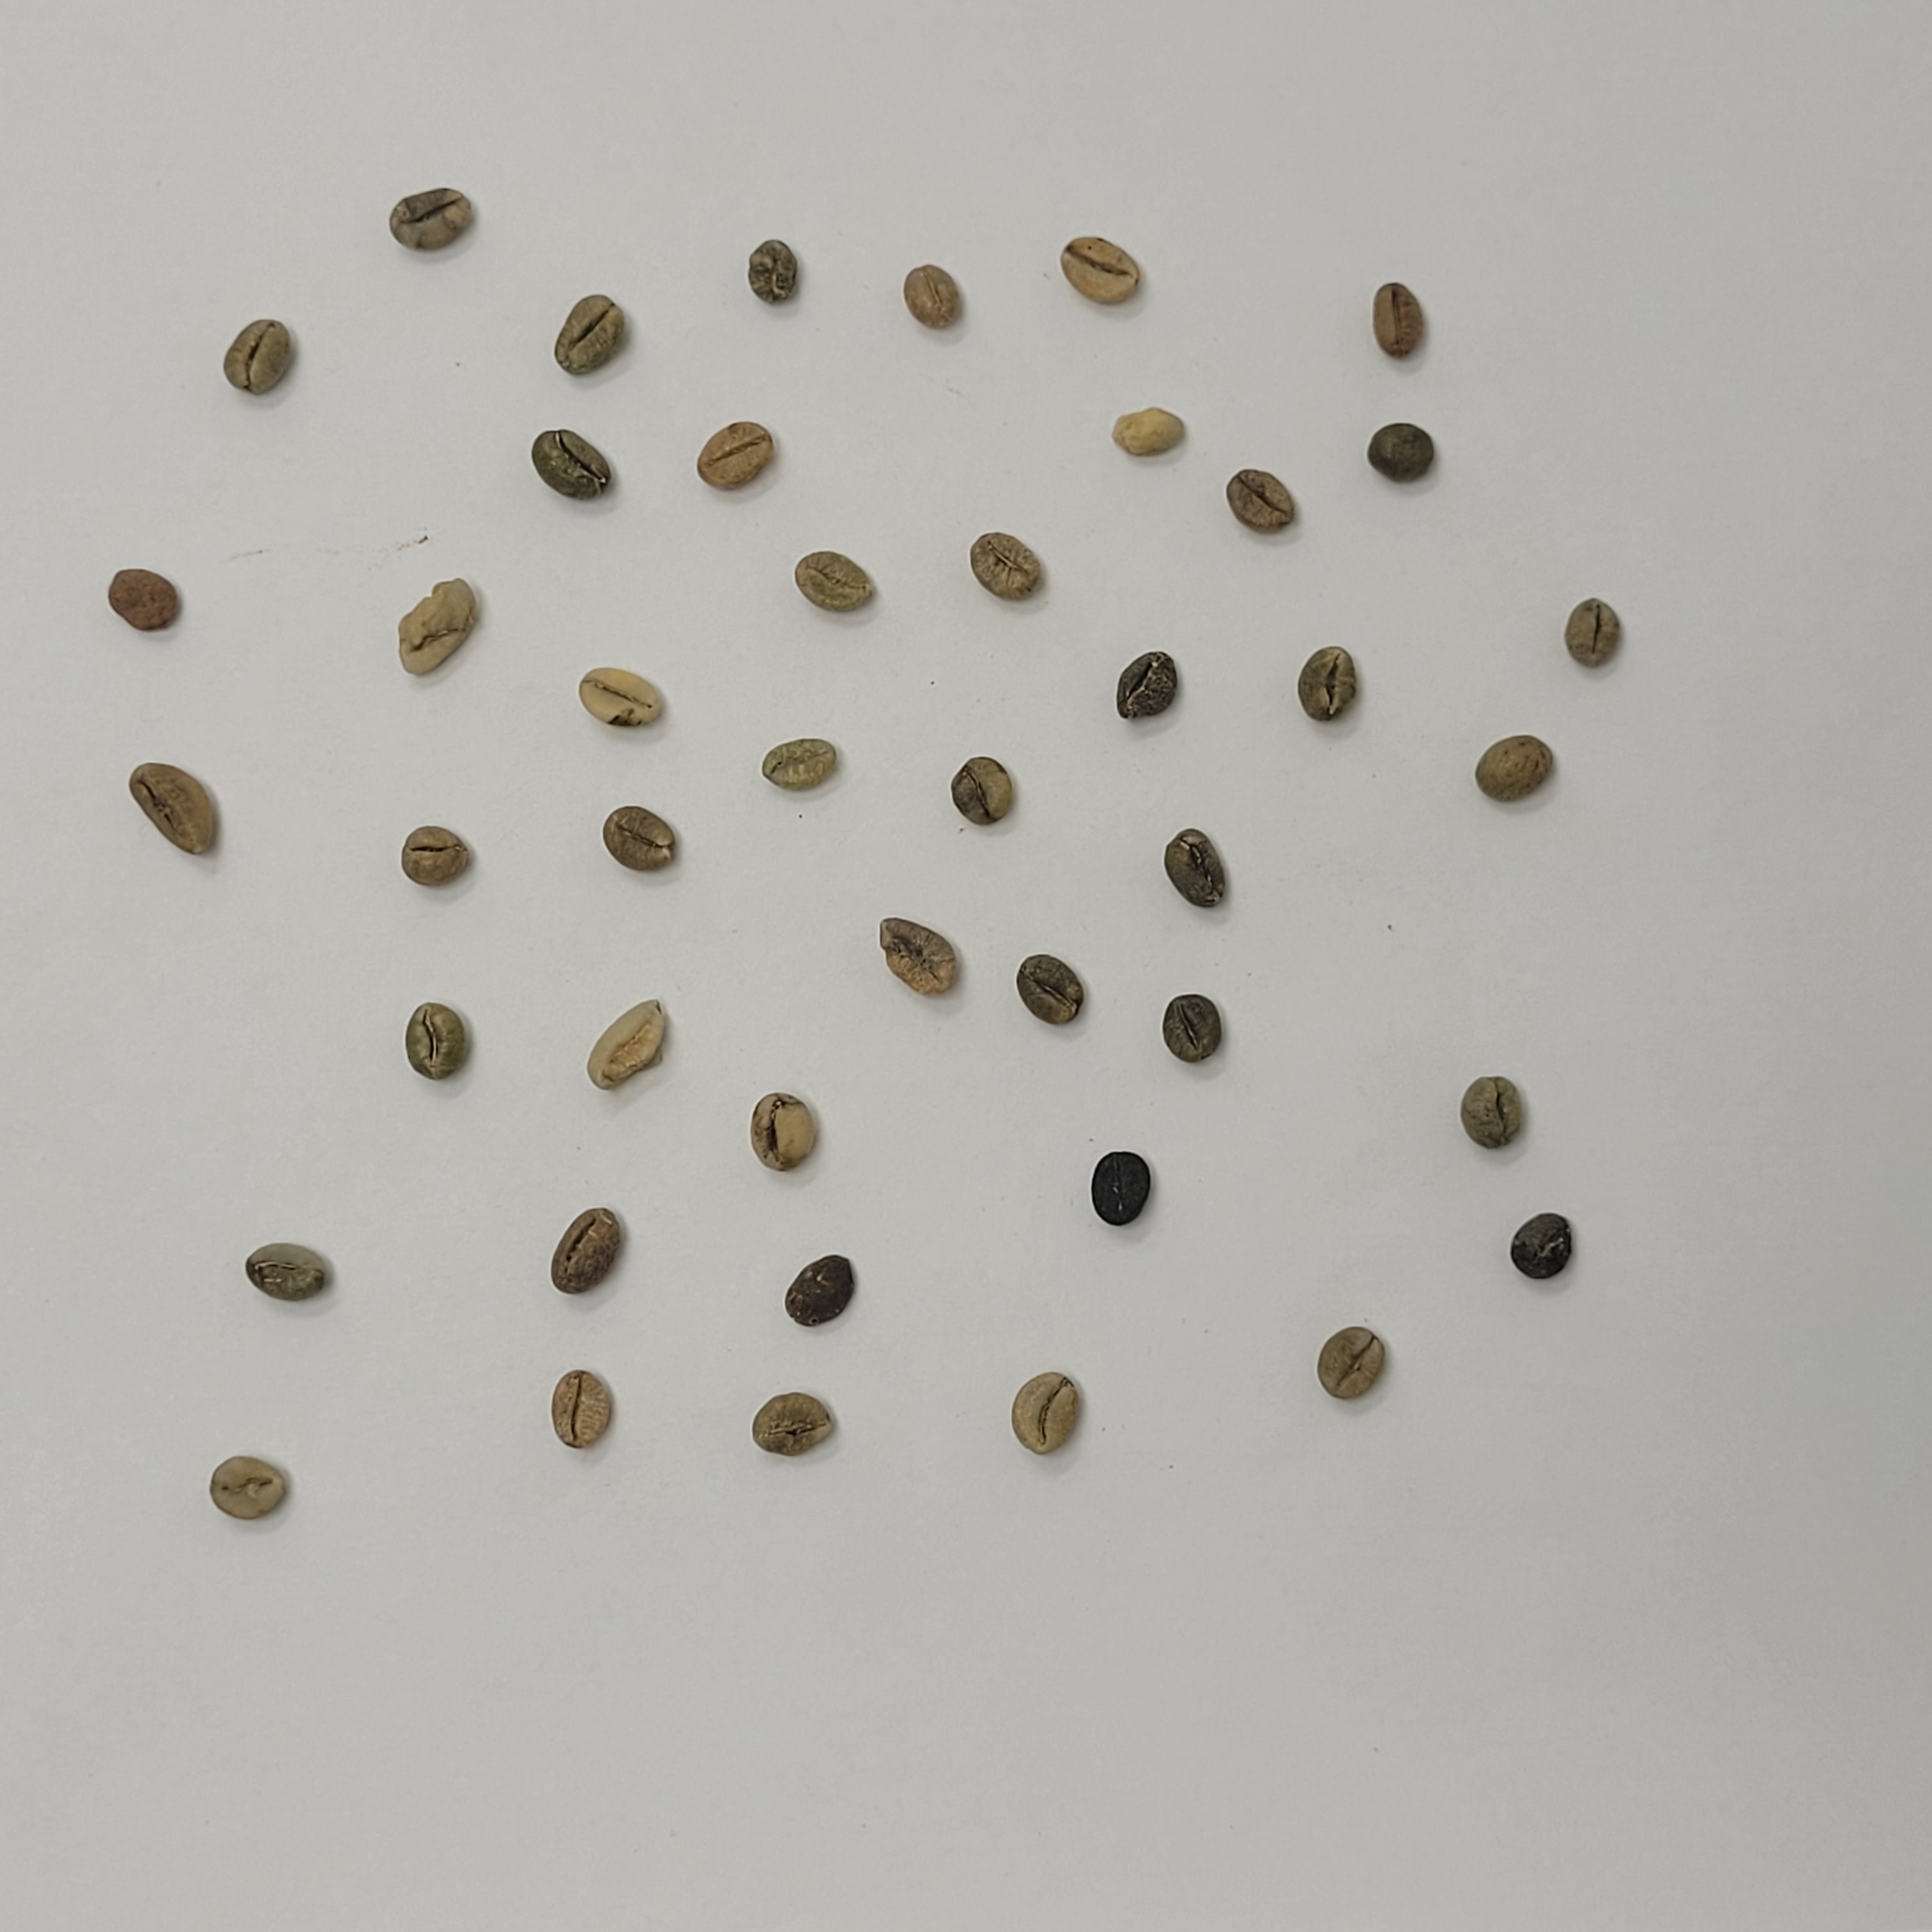
Coffee bean quality grade: Bits